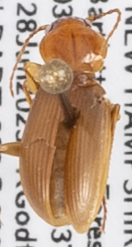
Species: Synuchus impunctatus
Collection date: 2023-06-28
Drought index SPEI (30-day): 1.478
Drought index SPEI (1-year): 1.012
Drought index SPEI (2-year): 0.51